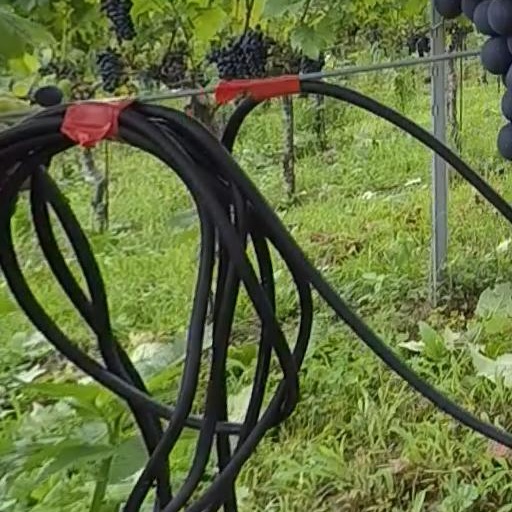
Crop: grape